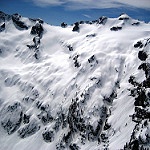
Label: glacier